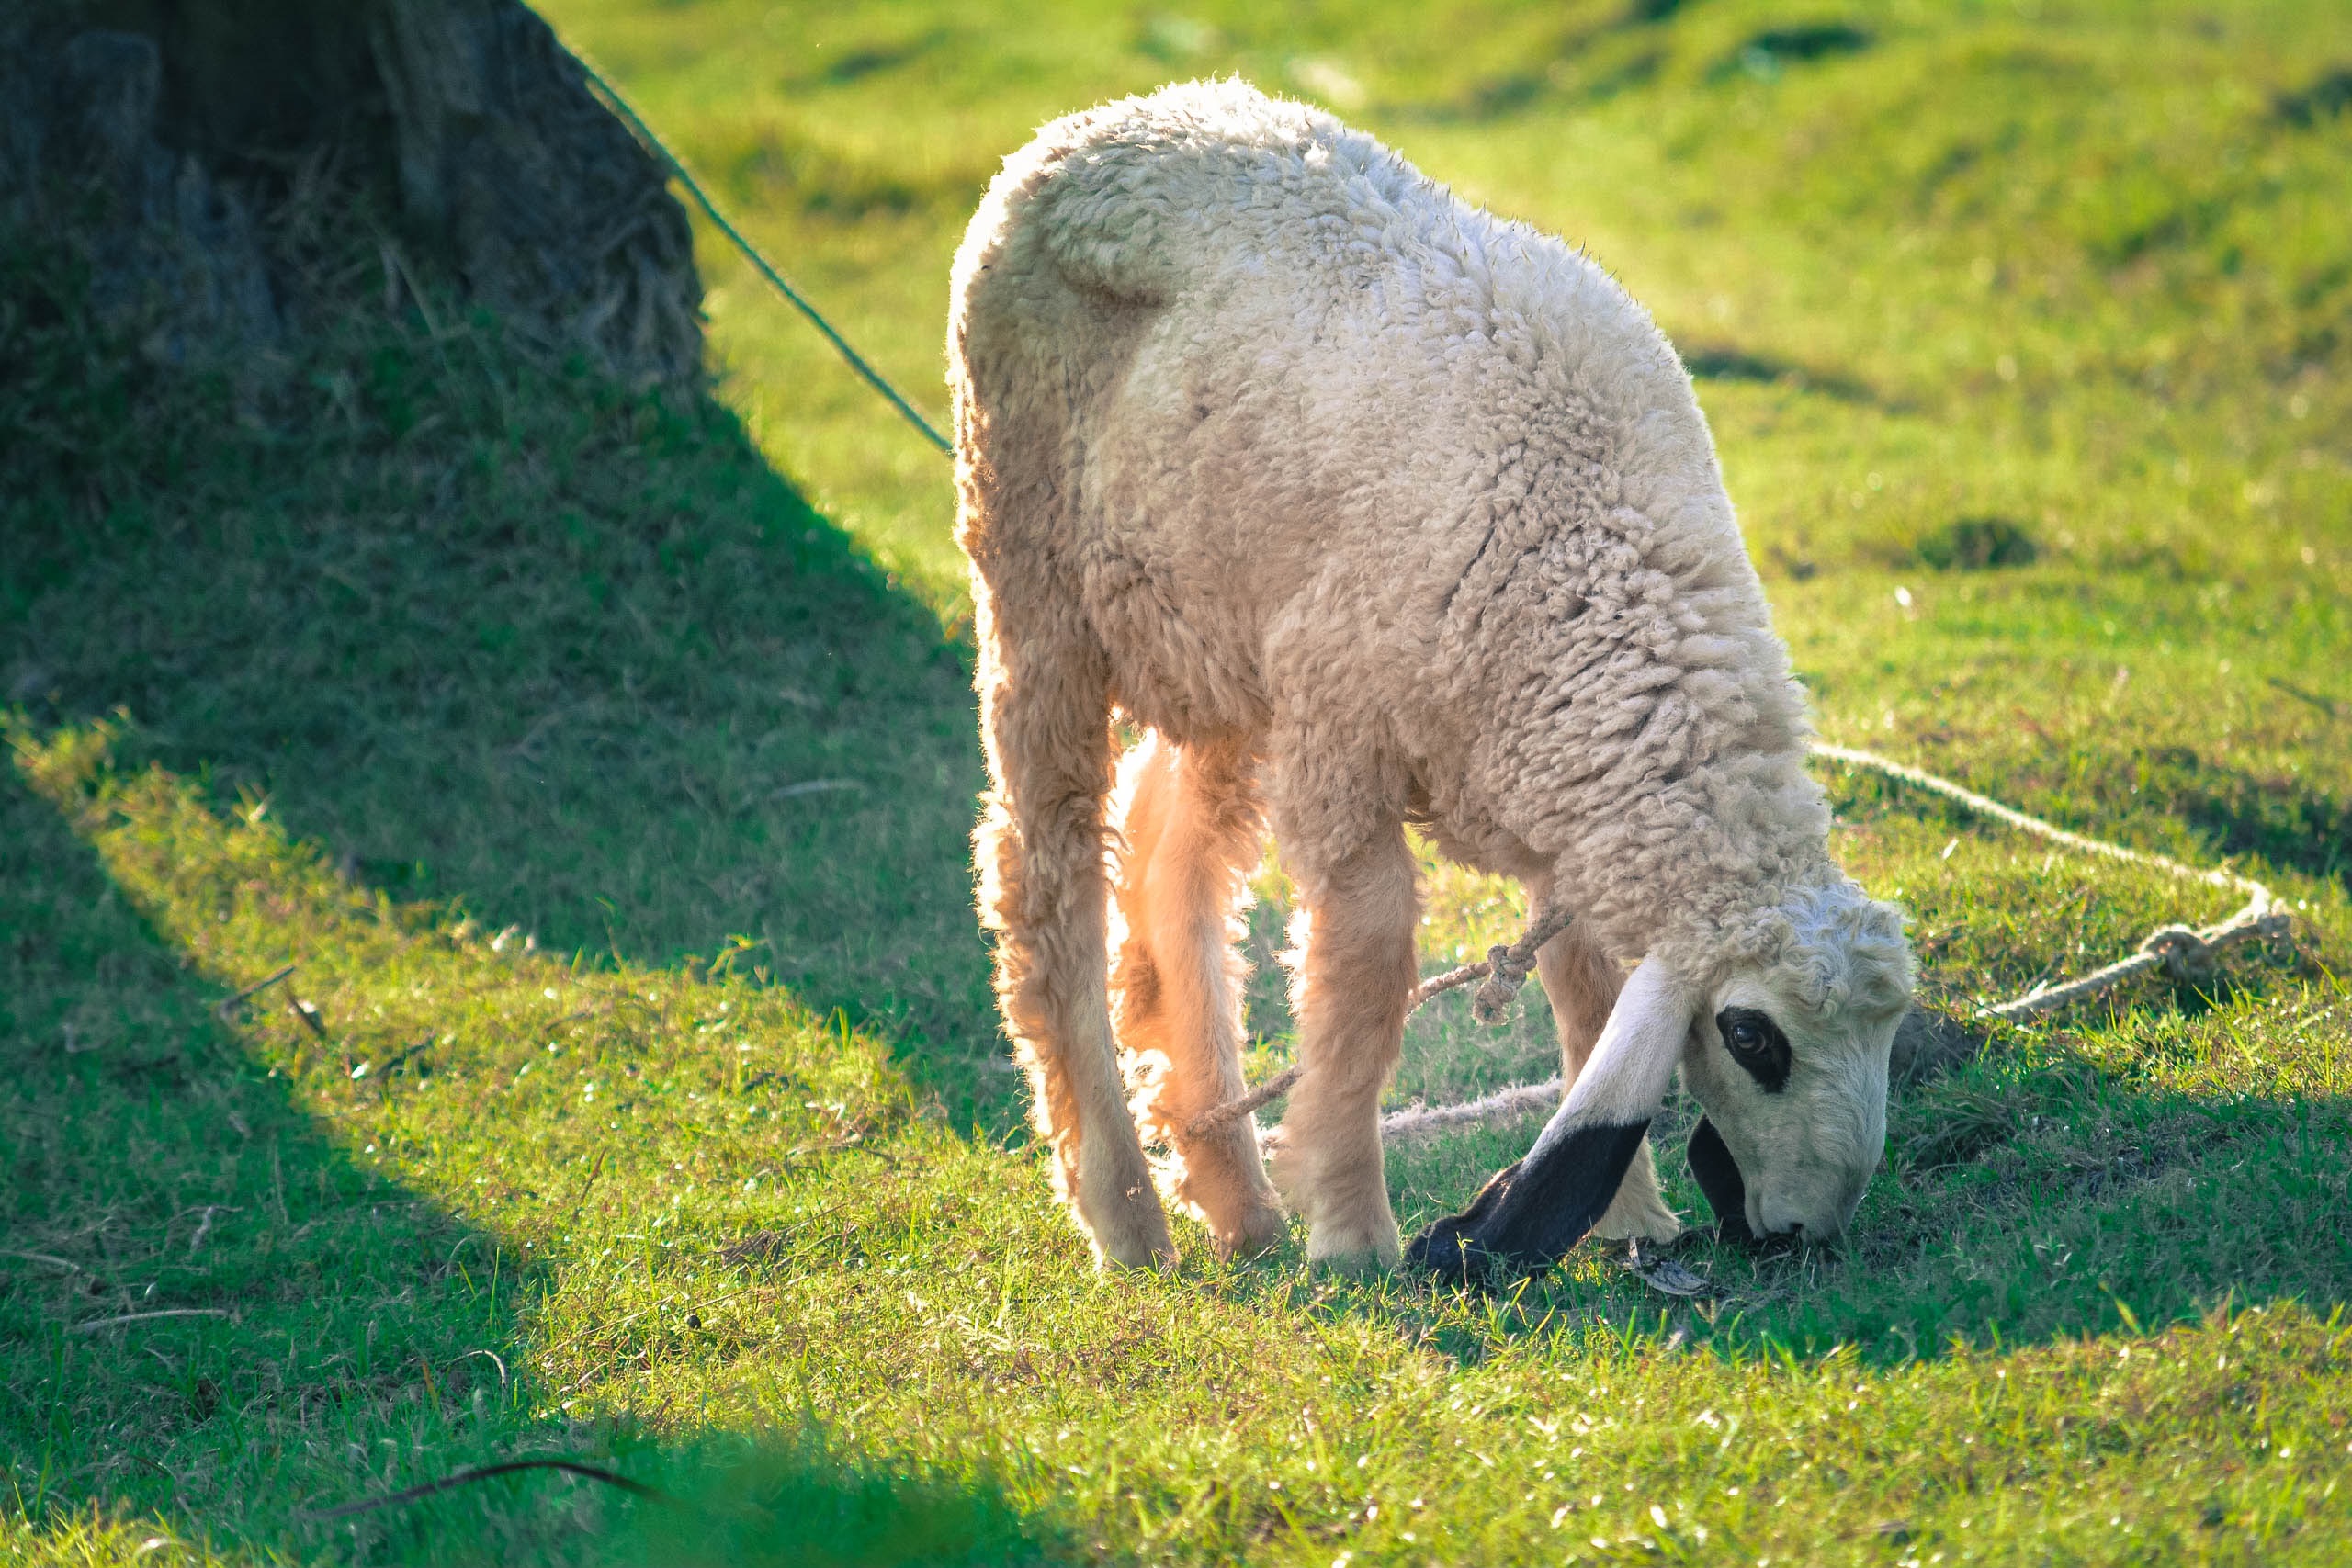
grass, meadow, wildlife, pasture, grazing, sheep, mammal, fauna, alpaca, grassland, vertebrate, sheeps